Nasser Al-Khelaifi

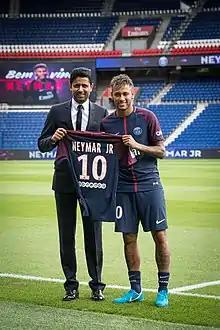
Nasser Al-Khelaifi (left) with Neymar in August 2017 in the Parc des Princes

In the 2018–19 UEFA Champions League knockout phase, they lost to Manchester United at home after leading with two goals at Old Trafford in the first leg. PSG lost at home 1–3 (3–3 on aggregate) and were knocked out by the away-goal rule.